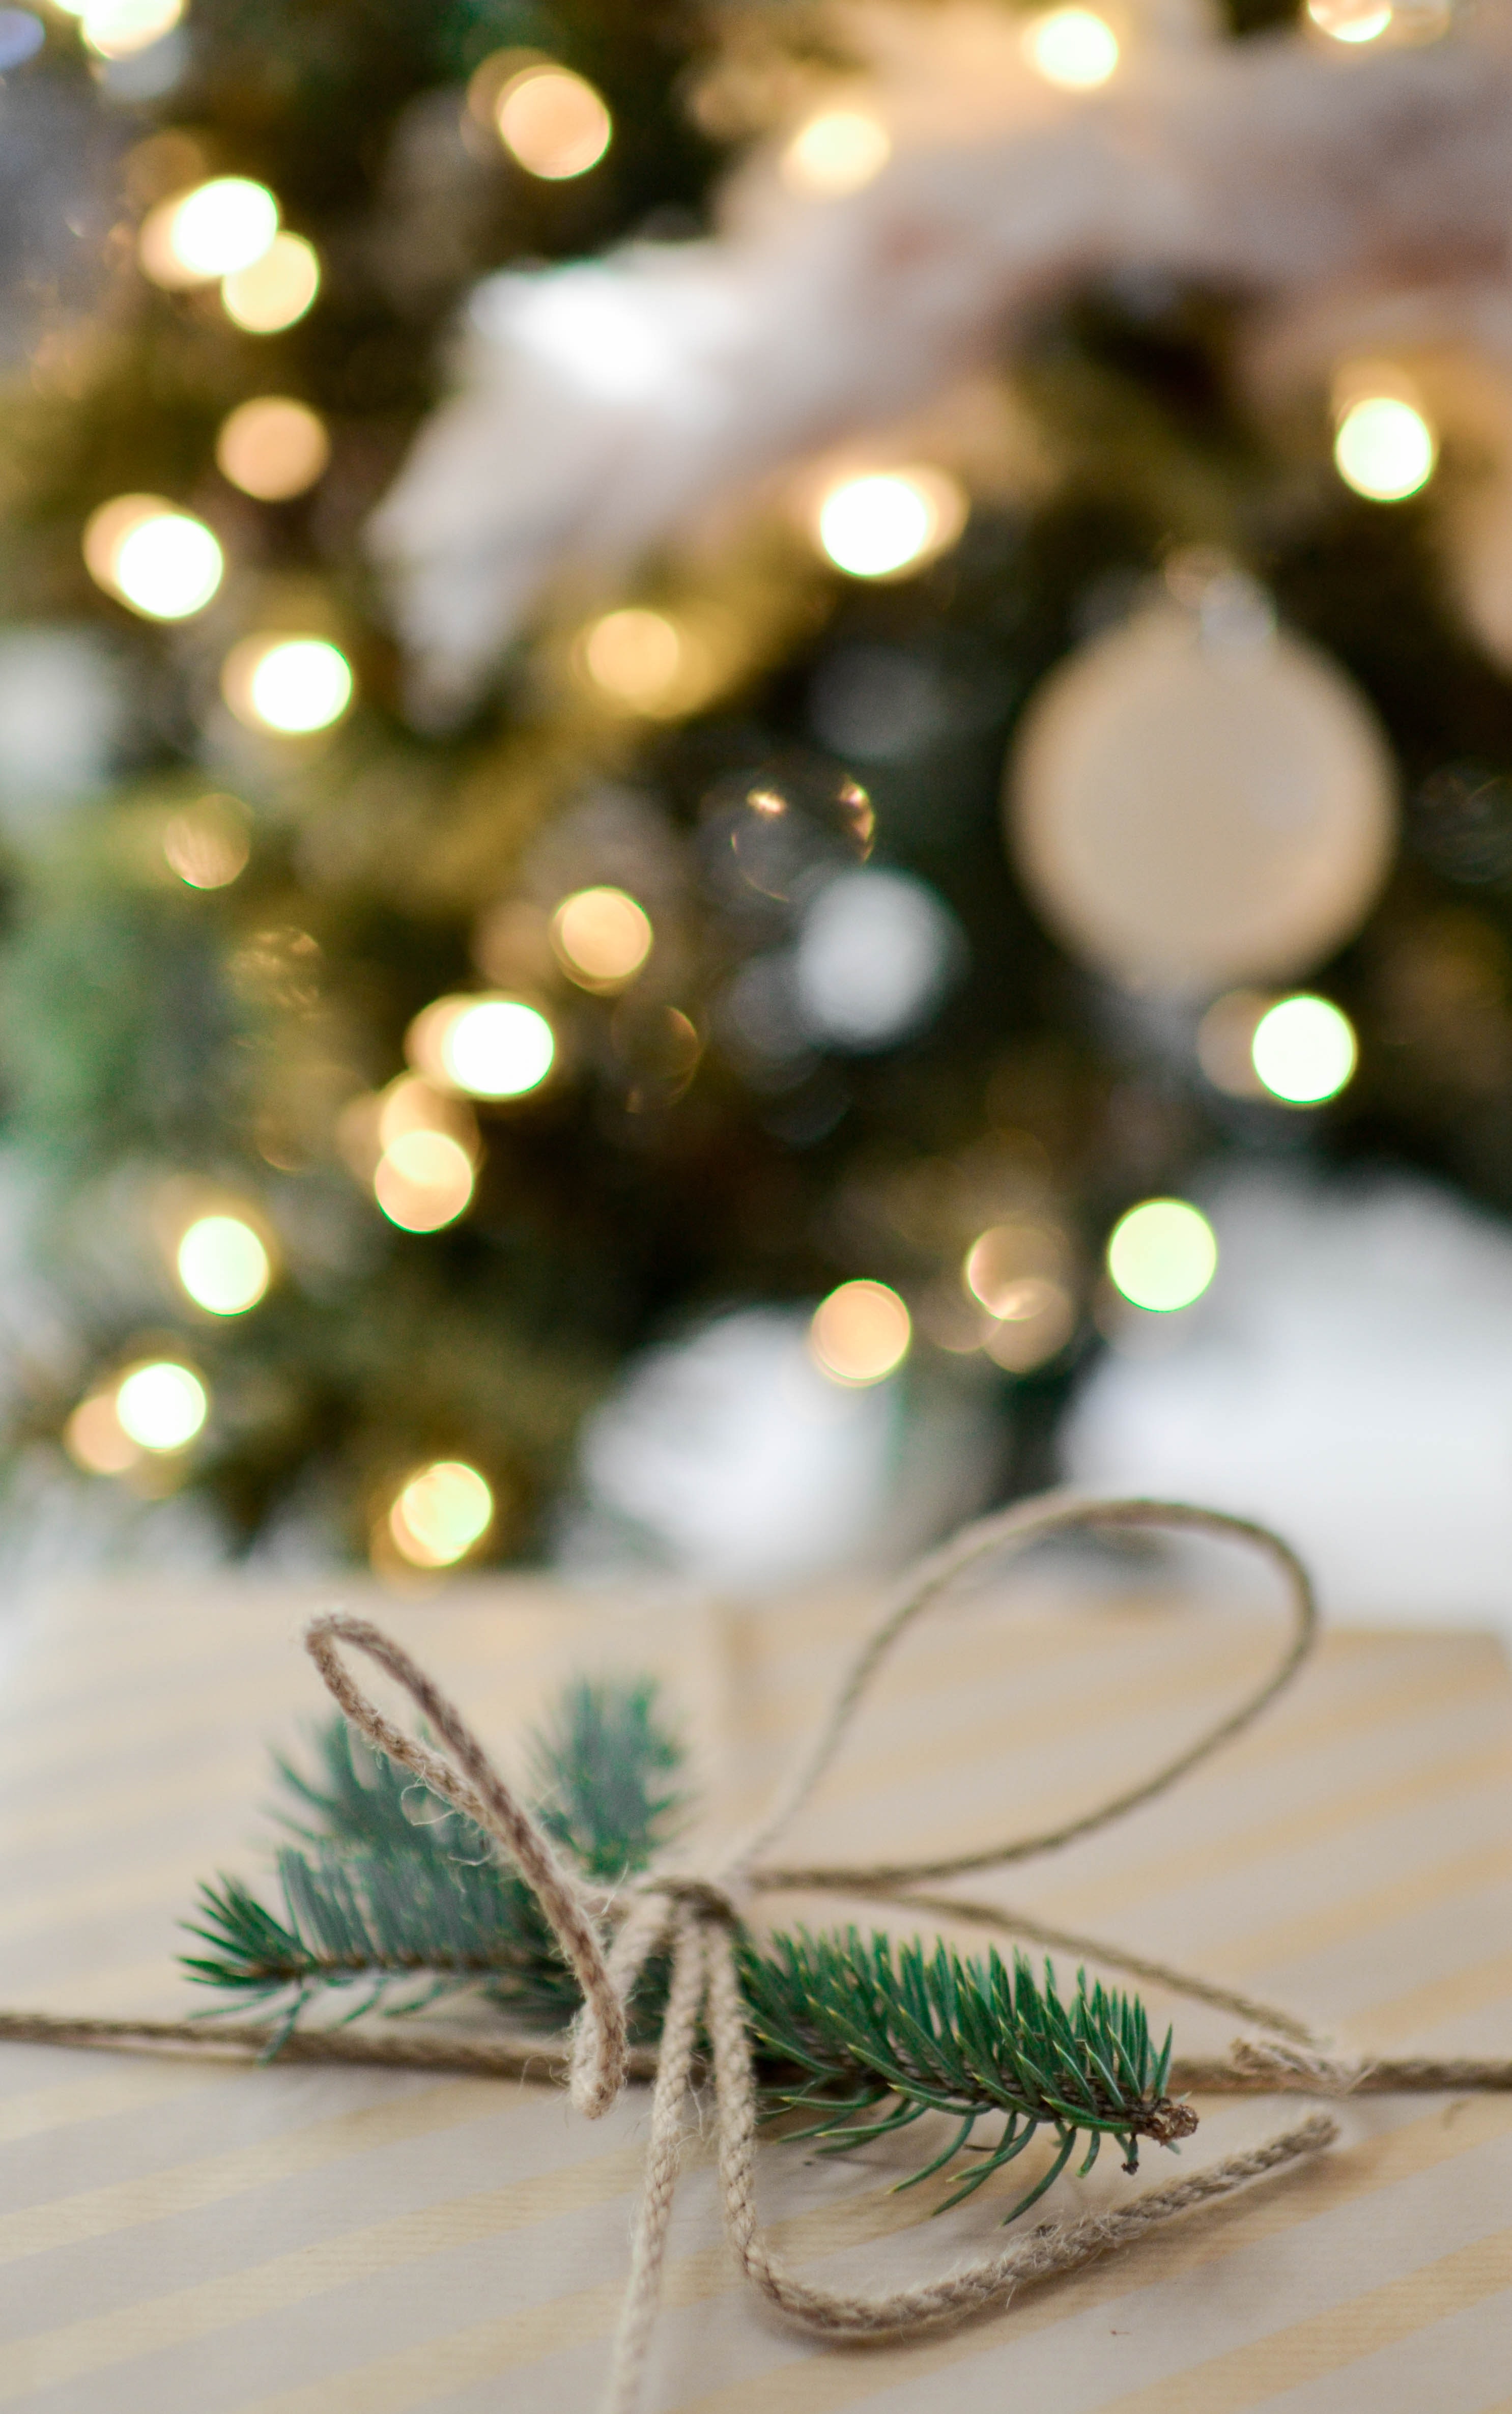
tree, branch, spruce, fir, christmas tree, christmas ornament, Colorado spruce, pine, twig, conifer, christmas, pine family, christmas decoration, woody plant, christmas eve, plant, oregon pine, evergreen, interior design, ornament, christmas lights, gift wrapping